Aviatik D.II

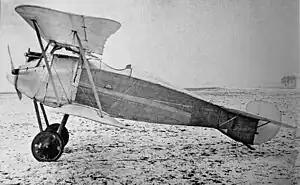
Profile photograph of the Aviatik D.II with its original wings

The Aviatik D.II was a prototype German single-seat biplane fighter aircraft built by during World War I. Only a single aircraft was built, but no production order followed. It later had its conventional wings replaced by bird-shaped wings and has been referred to as the Geest Fighter in this guise. Further development was discontinued.